Christmas Carol, Chemically Cleaned

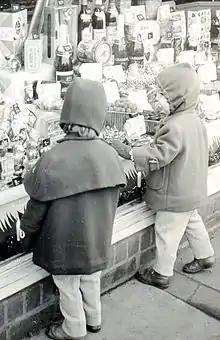
Children in front of a Christmas shop window with sweets, Hamburg 1959

For Kurt Beutler, Kästner's poem "Christmas Carol, Chemically Purified" describes Christmas "not as a festival of joy, but as days in which the children of the poor experience in a special way the injustice and harshness of their social fate". It formulates both accusation and resignation with the means of irony. Through the suffering of the children, Kästner focuses, particularly on the pedagogical aspect. According to Ruth Klüger, Kästner exposes "the hypocrisy of a capitalism obsessed with consumption and pretending to be charitable".